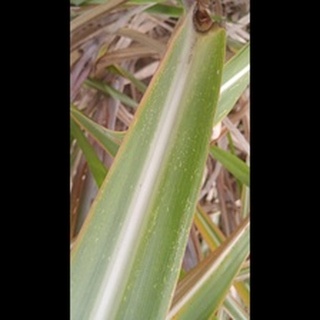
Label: sugarcane_mosaic